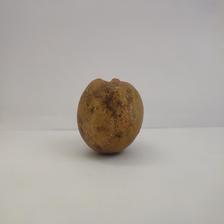
Size: Spoiled